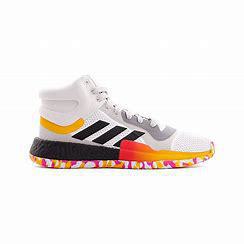
Brand: Adidas
Model: Marquee Boost